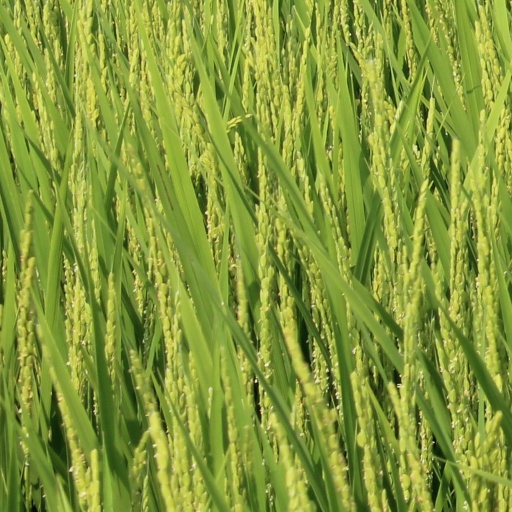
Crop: rice